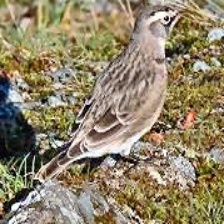
Species: HORNED LARK
Scientific name: EREMOPHILA ALPESTRIS